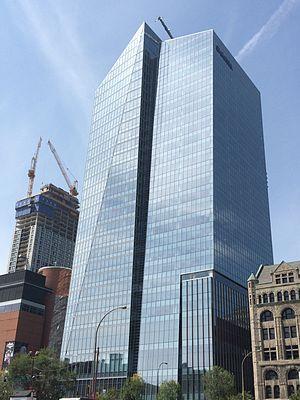
Deloitte est un des quatre plus importants cabinets d'audit et de conseil mondiaux avec un chiffre d’affaires mondial de 46,2 milliards de dollars en 2019. Il s'agit également du plus grand cabinet d'audit au monde en effectifs avec 312 000 employés, et du plus ancien du Big Four.